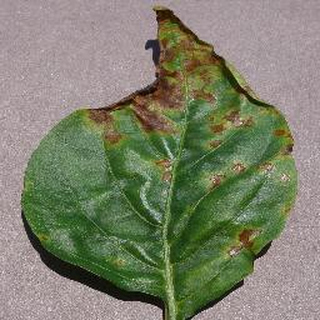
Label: bell_pepper_bacterial_spot